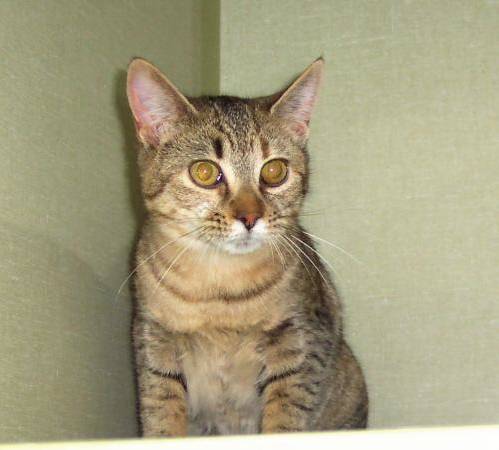
Label: cat